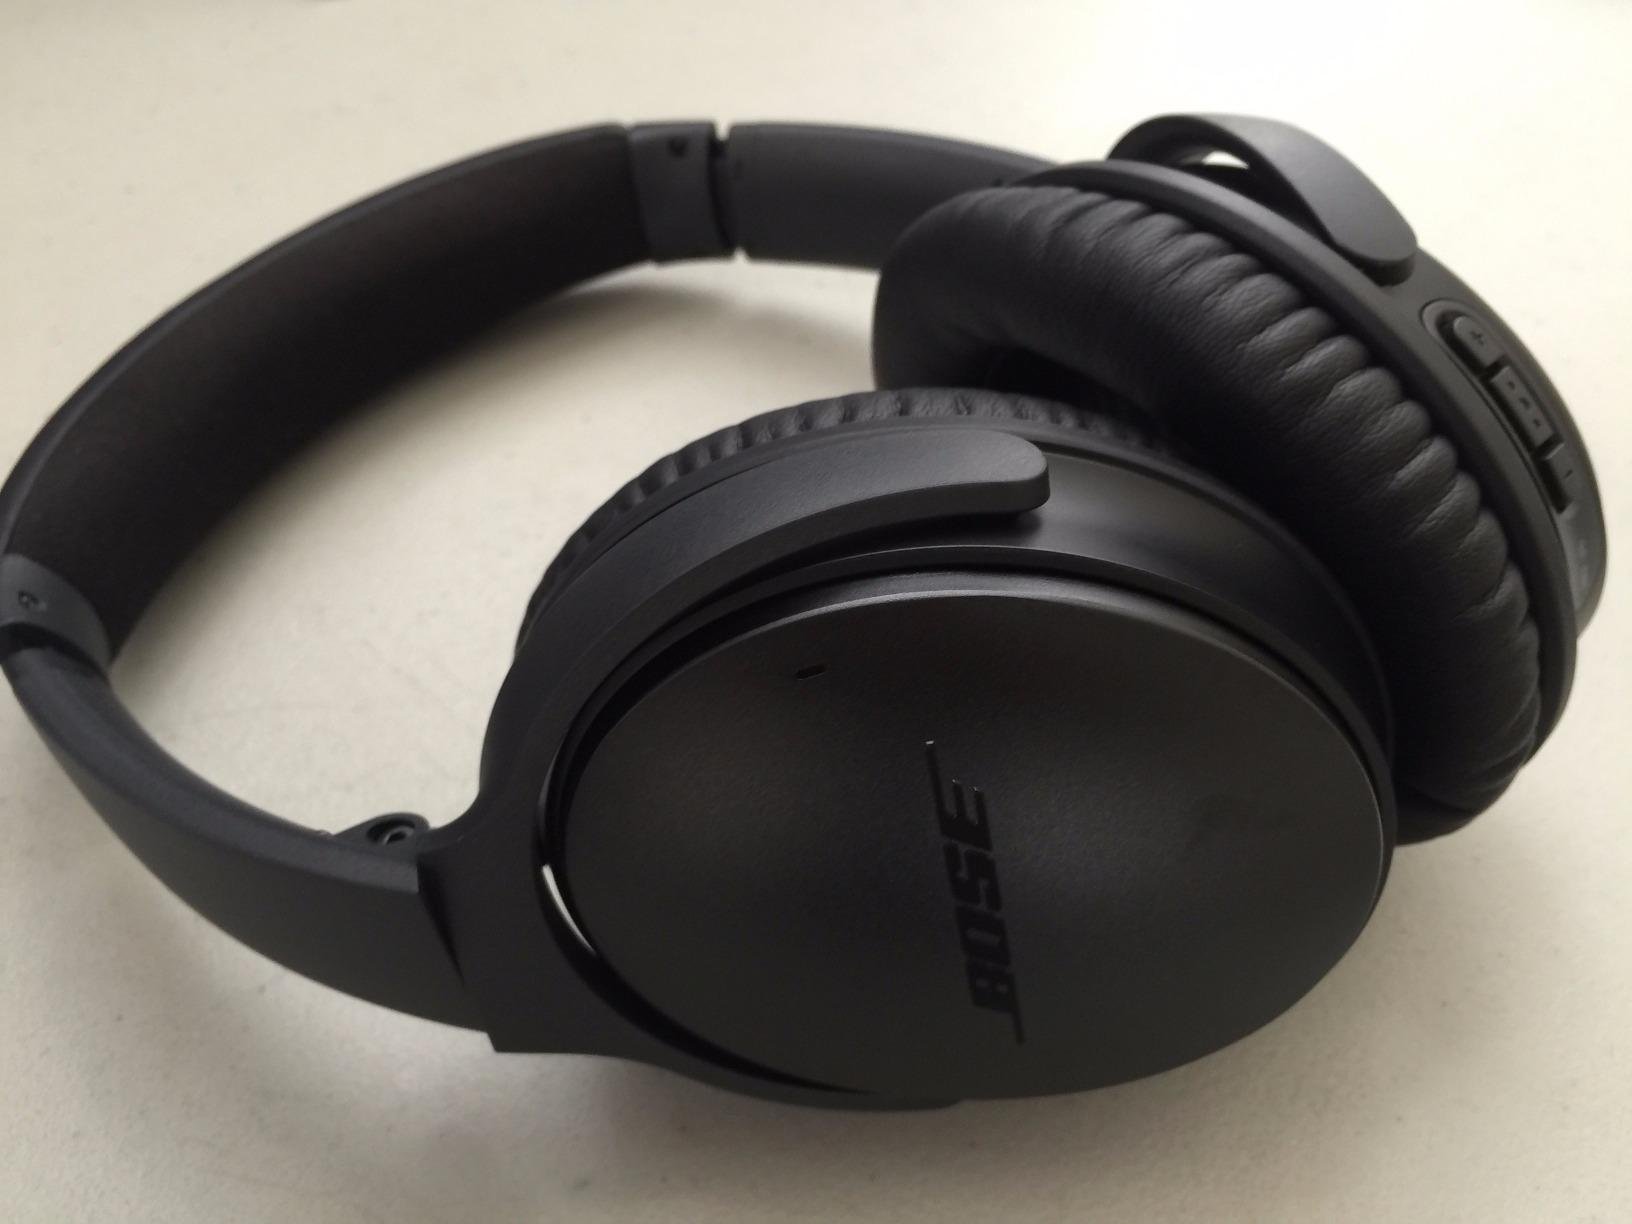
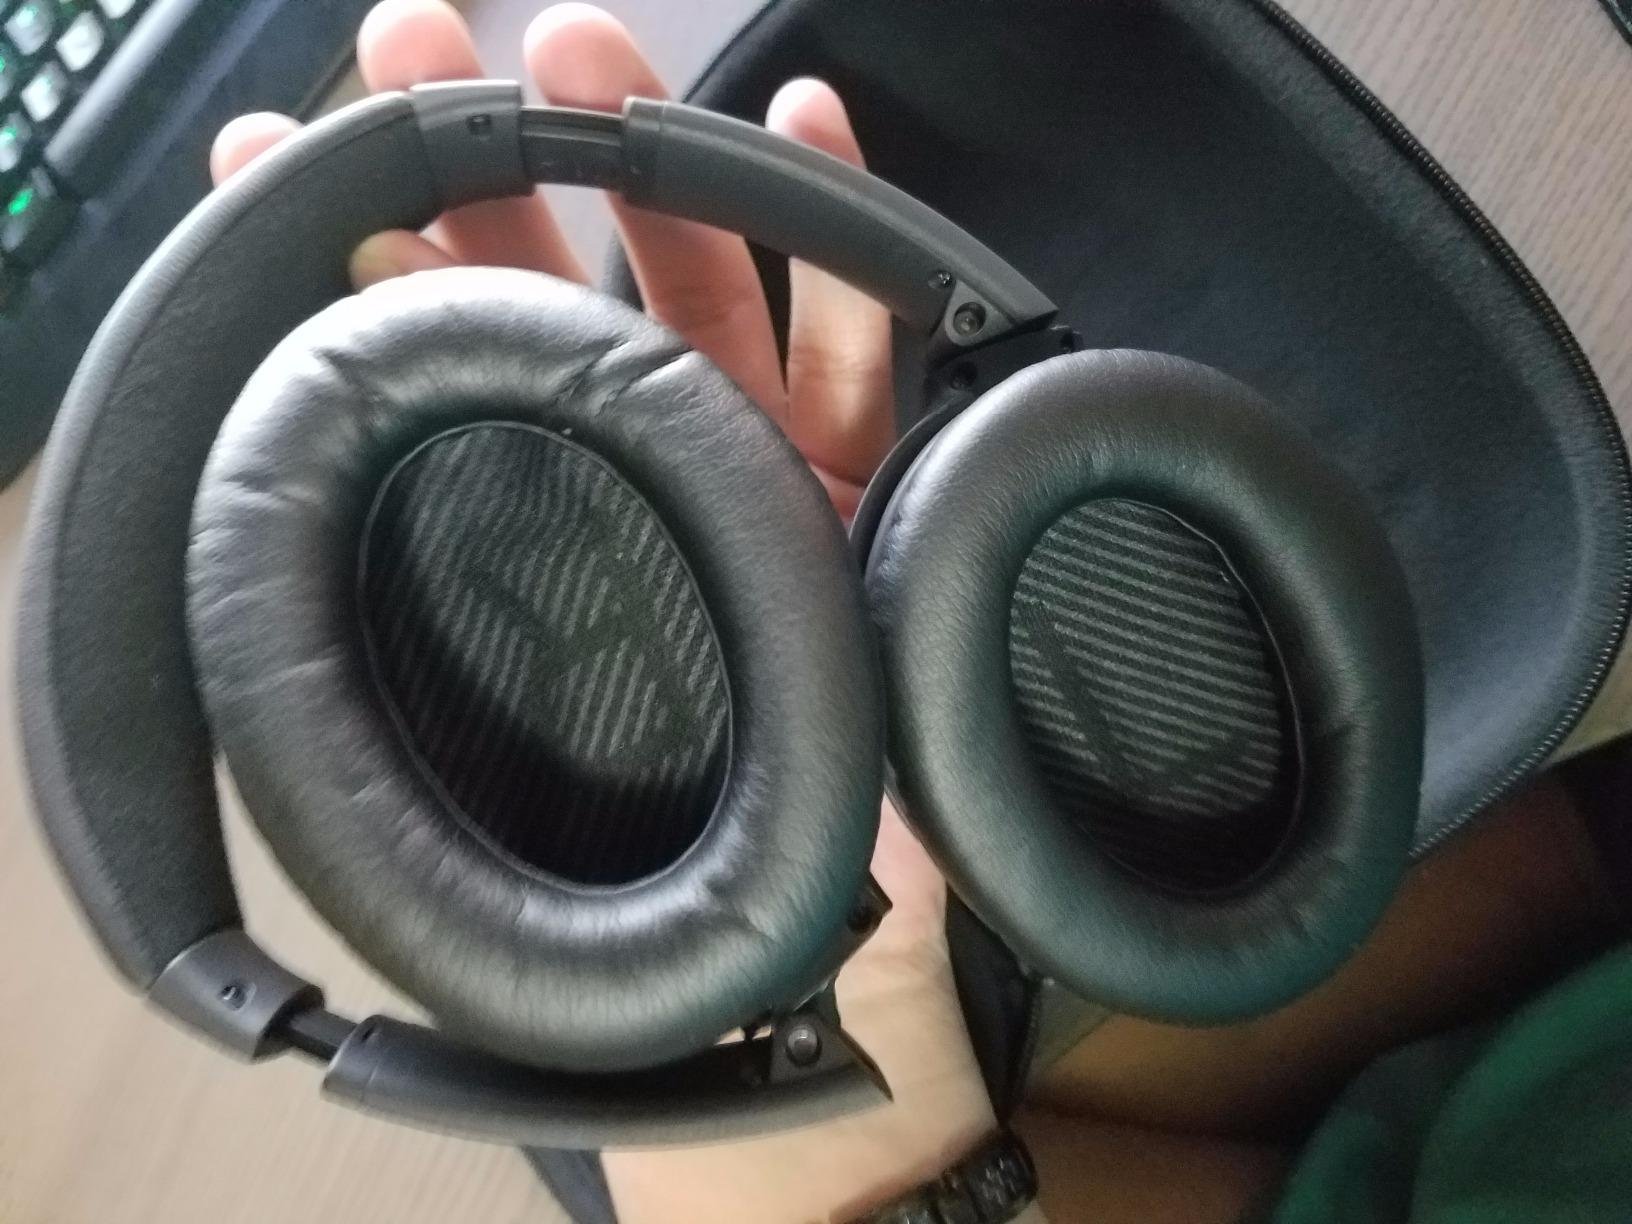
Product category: headphones
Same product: yes